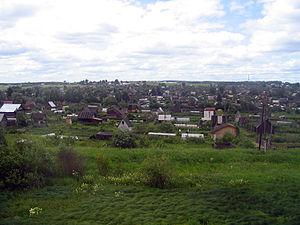
Datchas à l'est de Kirov. Photographie prise 7/6, domaine publique